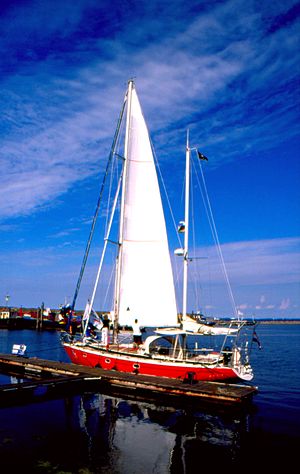
Laura Dekker / Båd
Yachten "Guppy" i Den Osse 3. august 2010
Laura Dekker er en nederlandsk solosejler og den yngste sejler nogensinde, der har sejlet alene rundt om Jorden. I 2009 blev hendes plan om at sejle Jorden rundt, som den yngste nogensinde, offentligt kendt. Flere nederlandske myndigheder modsatte sig projektet. Der blev igangsat en retssag med henblik på at fjerne forældremyndigheden fra forældrene, men i landsretten blev det slået fast, at ansvaret for pigens handlinger lå hos forældrene.